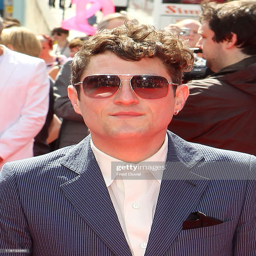
actor attends the world premiere of person .